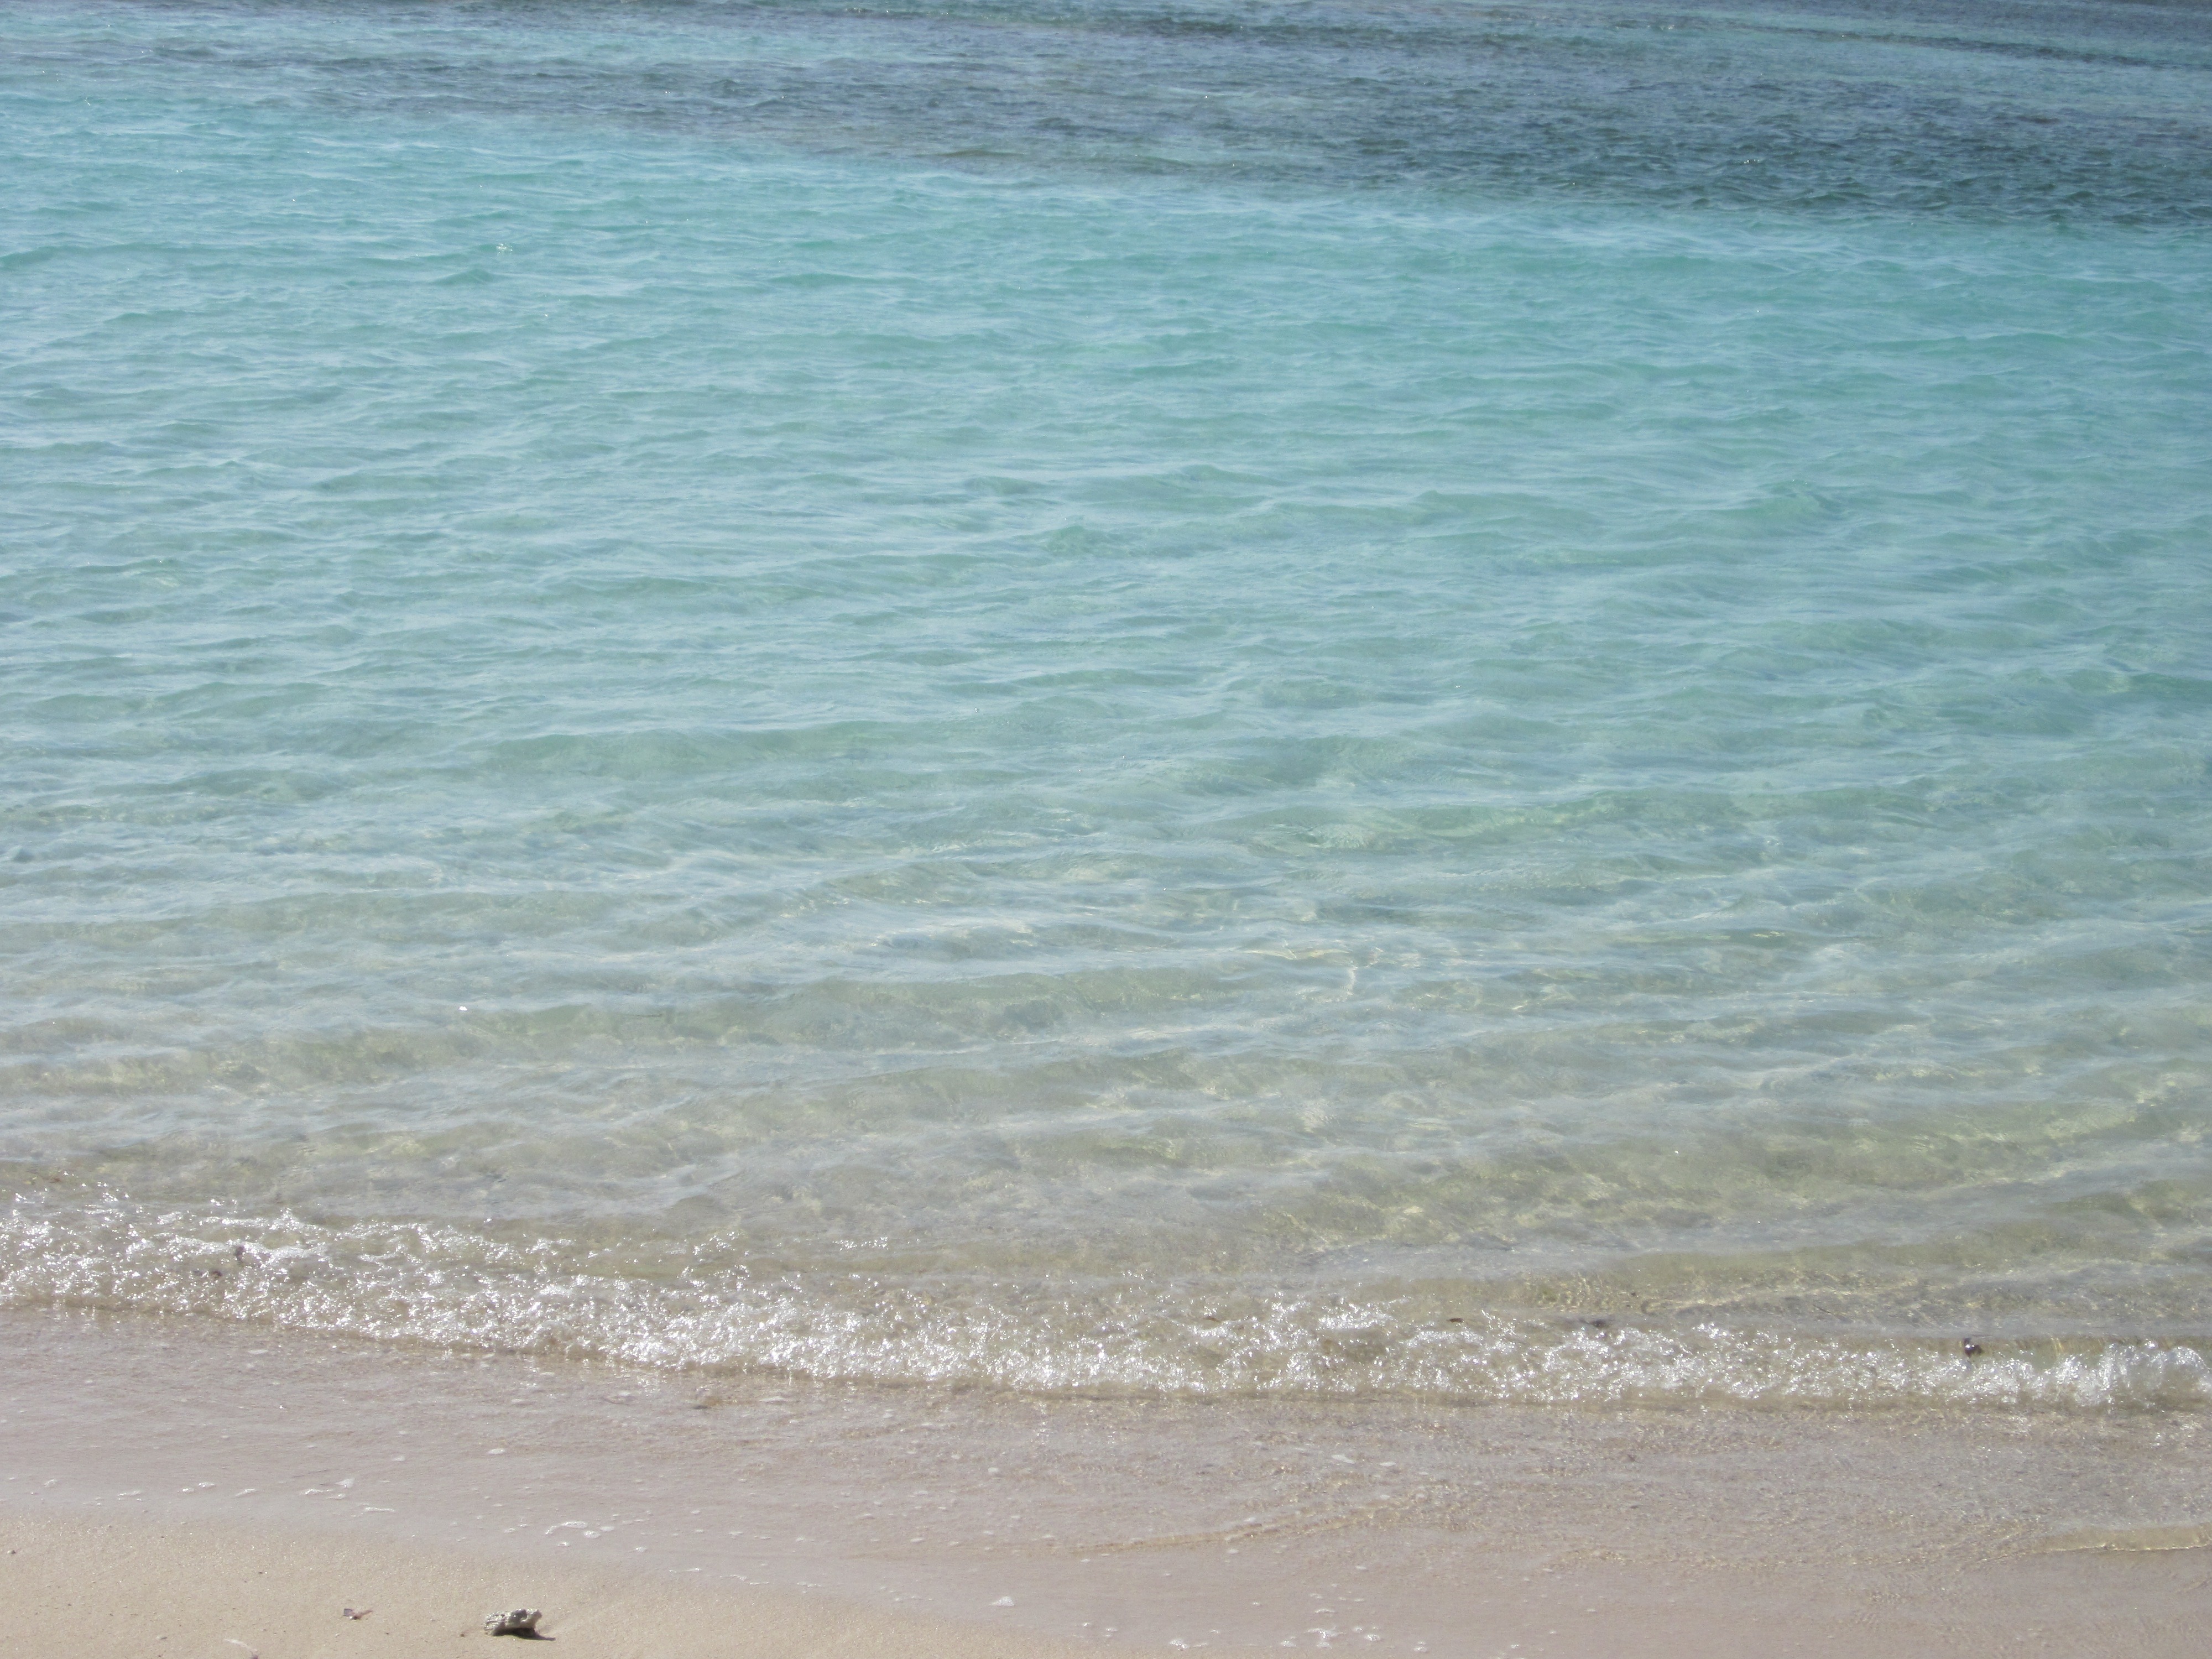
beach, sea, coast, water, sand, ocean, horizon, shore, wave, island, material, body of water, guadeloupe, wind wave